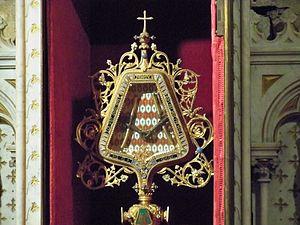
Chasse du Saint Mors de la Cathédrale de Saint Siffrein (84)
Le Saint Mors ou Saint Clou est une relique attribuée au Christ, conservée dans la chapelle du Saint Clou de la cathédrale Saint-Siffrein de Carpentras. Cet objet date au moins du IVᵉ siècle après Jésus-Christ.
Les Saints Clous appelé aussi Clous de la Sainte Croix sont des reliques chrétiennes ayant servi lors de la crucifixion du Christ. Selon la tradition chrétienne ils seraient au nombre de trois.